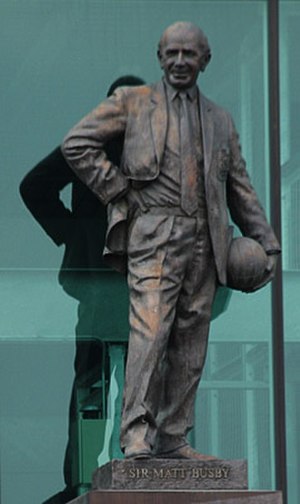
Matt Busby
"Sir Alexander Matthew ""Matt"" Busby var en skotsk fodboldspiller og -manager, særligt kendt for at have trænet Manchester United i 1950- og 1960'erne.